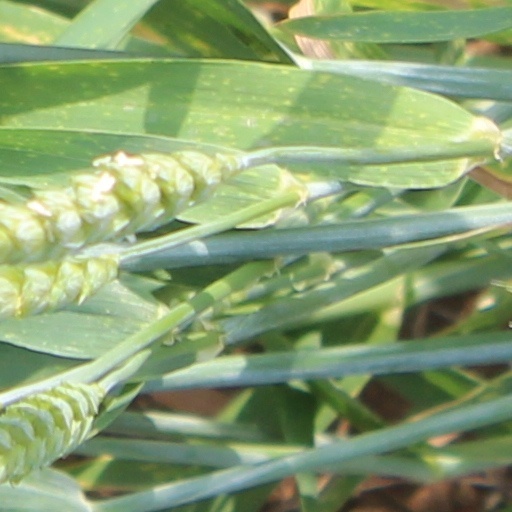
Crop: wheat